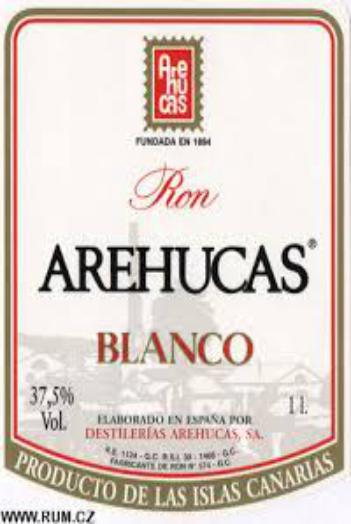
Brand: Arehucas
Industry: Food